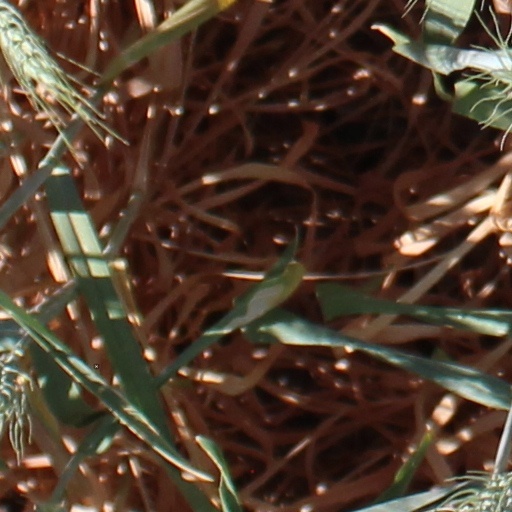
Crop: wheat